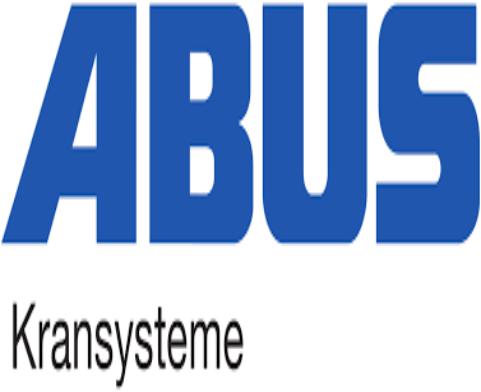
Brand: abus
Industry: Others